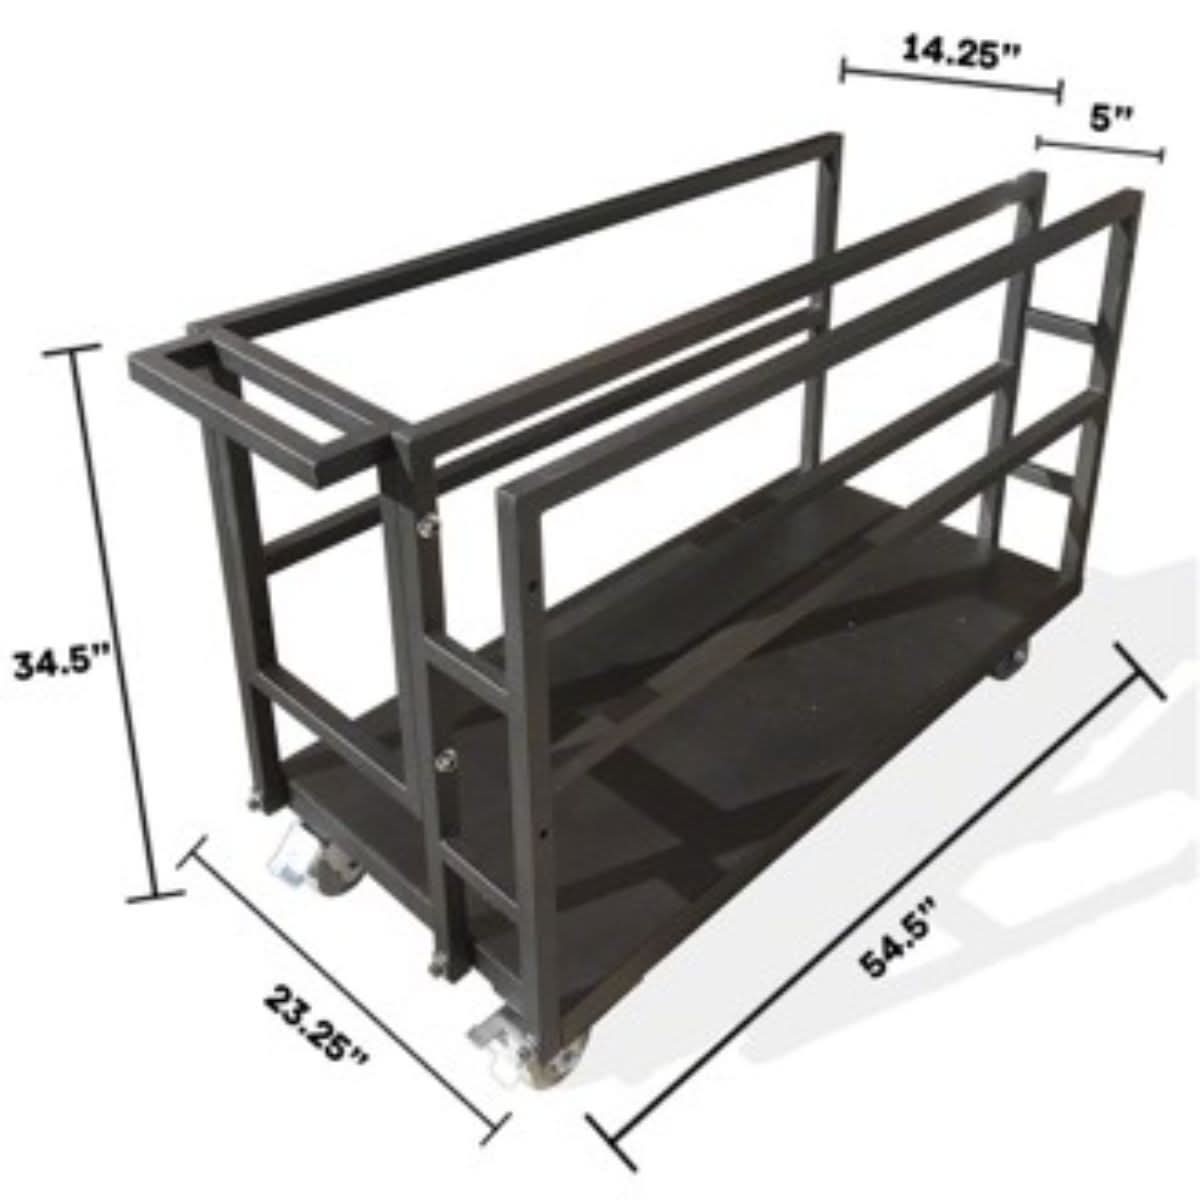
Trolley til Z-Stage Flex Scenemodul
Brand: Zederkof
Zederkof Trolley til Z-Stage Flex Scenemodul - den perfekte løsning til at transportere og opbevare dine Z-Stage Flex scenemoduler. Denne robuste trolley er designet til at håndtere selv de tungeste scenemoduler og gør det nemt at flytte dem rundt i dit hjem eller på scenen. Med sin kompakte størrelse og lette design er den ideel til både private og professionelle brugere. Køb din Zederkof Trolley i dag og få den til en billig pris på udsalg! Trolley til Z-Stage Flex Scenemodul - Udsalg på Trolley til Z-Stage Flex Scenemodul - Stort online udvalg i Zederkof - Meget billig fragt og hurtig levering: 1 - 2 hverdage - Varenummer: ZDK-128135 og barcode / Ean: på lager - Udsalg på Interiør > Scener > Tilbehør scener Spar op til 52% - Over 1354 design mærker på udsalg - Interiør > Scener > Tilbehør scener - Spar både tid og penge med vores hurtige levering og lave fragtomkostninger Trolly til 1x1m Z-stage scenemodul. Vognen som er forsynet med hjul for nem transport, kan indeholde 8 scenemoduler og 8 bensæt. Se også alle de andre lækre produkter under Havemøbler her Udover det, kan du også udforske vores brede udvalg af andre smagfulde produkter under Lyskilder her
Category: Arts & Entertainment > Hobbies & Creative Arts > Musical Instrument & Orchestra Accessories > Music Stand Accessories